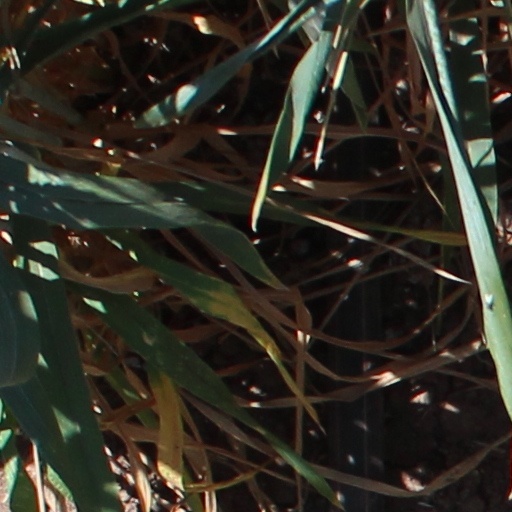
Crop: wheat